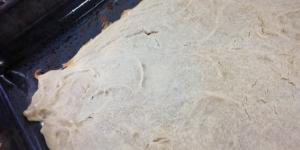
masa de pizza sin levadura